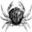
Label: cra